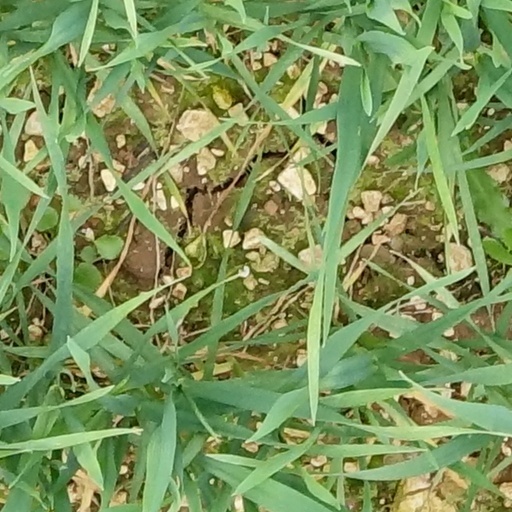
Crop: wheat